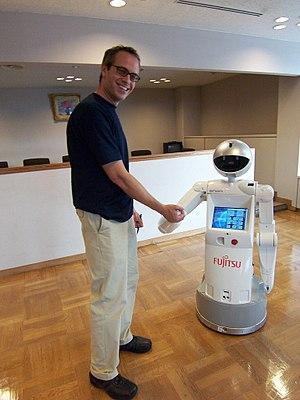
L'adjectif androïde, du grec ancien ἀνδρός, andrós et εἶδος, eîdos, désigne ce qui est de forme humaine.